1998 City of Bradford Metropolitan District Council election

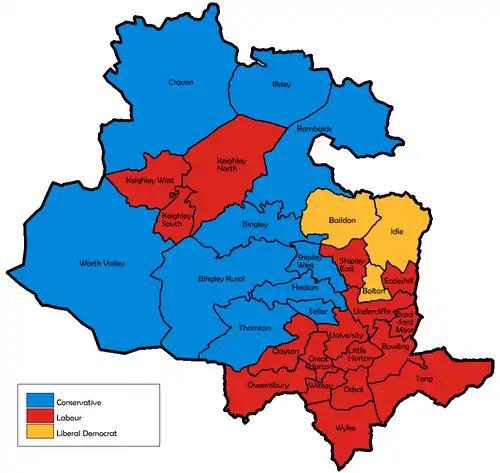
Map of the results for the 1998 Bradford council election.

The 1998 City of Bradford Metropolitan District Council elections were held on Thursday, 7 May 1998, with one third of the council up for election. Since the previous election there had been a number of by-elections resulting in two Labour defenses and a Conservative gain in Heaton, due to be defended at this election. Labour retained control of the council.